Al Oliver

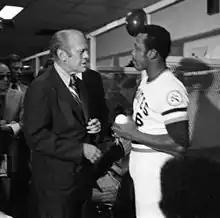
Oliver speaks with then-President Gerald Ford prior to the 1976 All-Star Game

In Oliver hit .323; this was his first of nine straight .300+ seasons. He played in the All-Star game once again, batting .360 at the break, but an inner ear infection sidelined him in the second half, and prevented him from finishing in the top 10 in batting categories. He was voted the National League Player of the Month for June. In 1977, as part of the so-called "Pittsburgh Lumber Company", Oliver hit .308 (tenth in the NL) with 19 home runs and 82 RBI. His 175 hits were 10th in the NL. He also stole a career-high 13 bases, although he was thrown out 16 times along the way. His 8 sacrifice flies were fifth in the league as well.